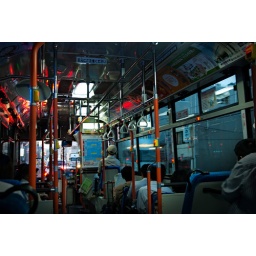
Pretty red lights to stop a bus in Kyoto.